Hillside Animal Sanctuary

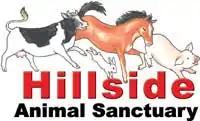
Hillside Animal Sanctuary logo

Hillside Animal Sanctuary, based in Frettenham, Norwich, and with a site at West Runton, North Norfolk, is the United Kingdom's largest home for different kinds of farm animals and horses. The vegan-run sanctuary is funded entirely on public donations. The sanctuary was established by Wendy Valentine and its patron is actor Martin Shaw.